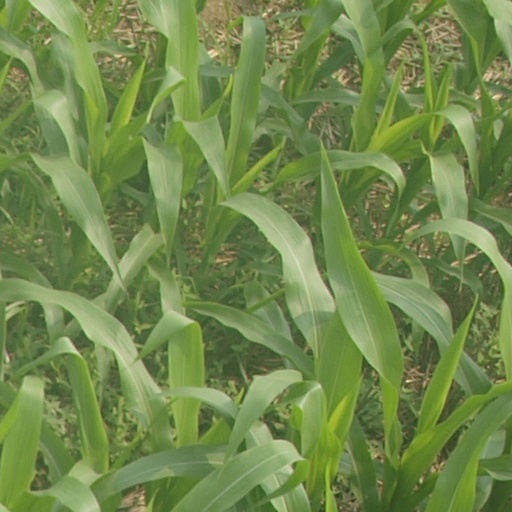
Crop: maize; corn